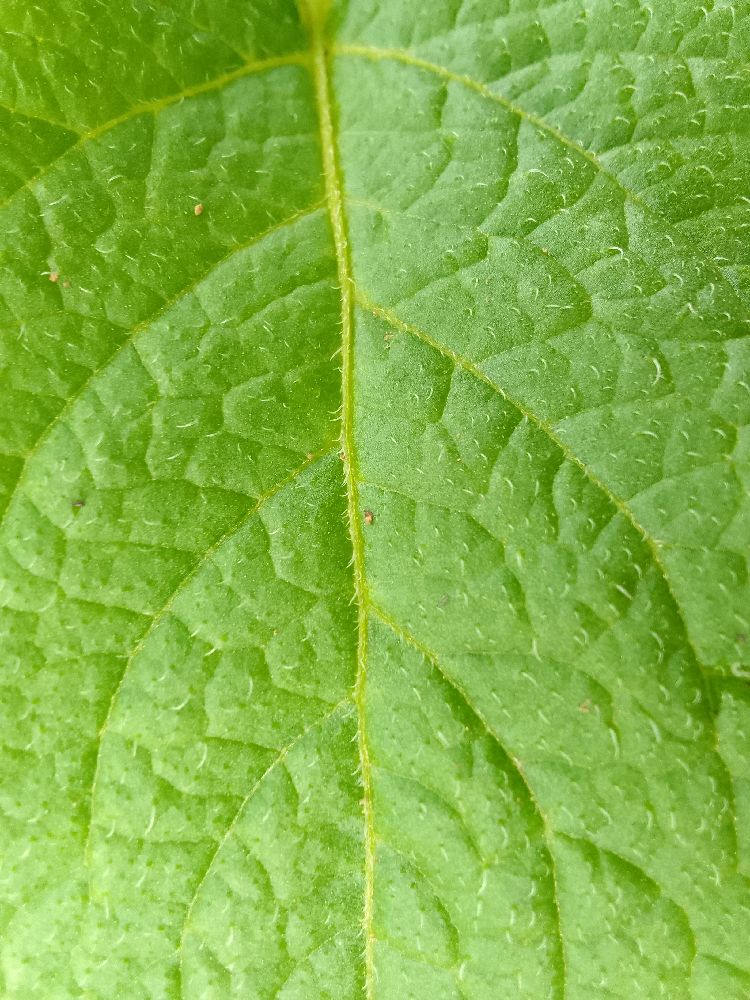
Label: Healthy